Oakworth Hall

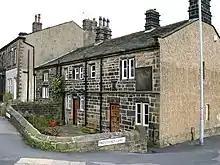

The Hall is located on the corner of Providence Lane, which once ran through the Hall's farmyard. The cornerstone on the north rear wall, above the door of the farm cottage, is one of four found in the district commissioned by John Craven in July 1843.